Whip fighting

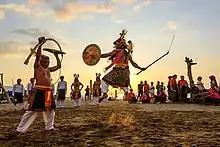
"Caci" whip fighting is one of the traditional fighting arts of the Manggarai community on Flores Island, East Nusa Tenggara, Indonesia.

Whip fighting can be done as a ritual, a show, or a sport, the latter also known as whip boxing.